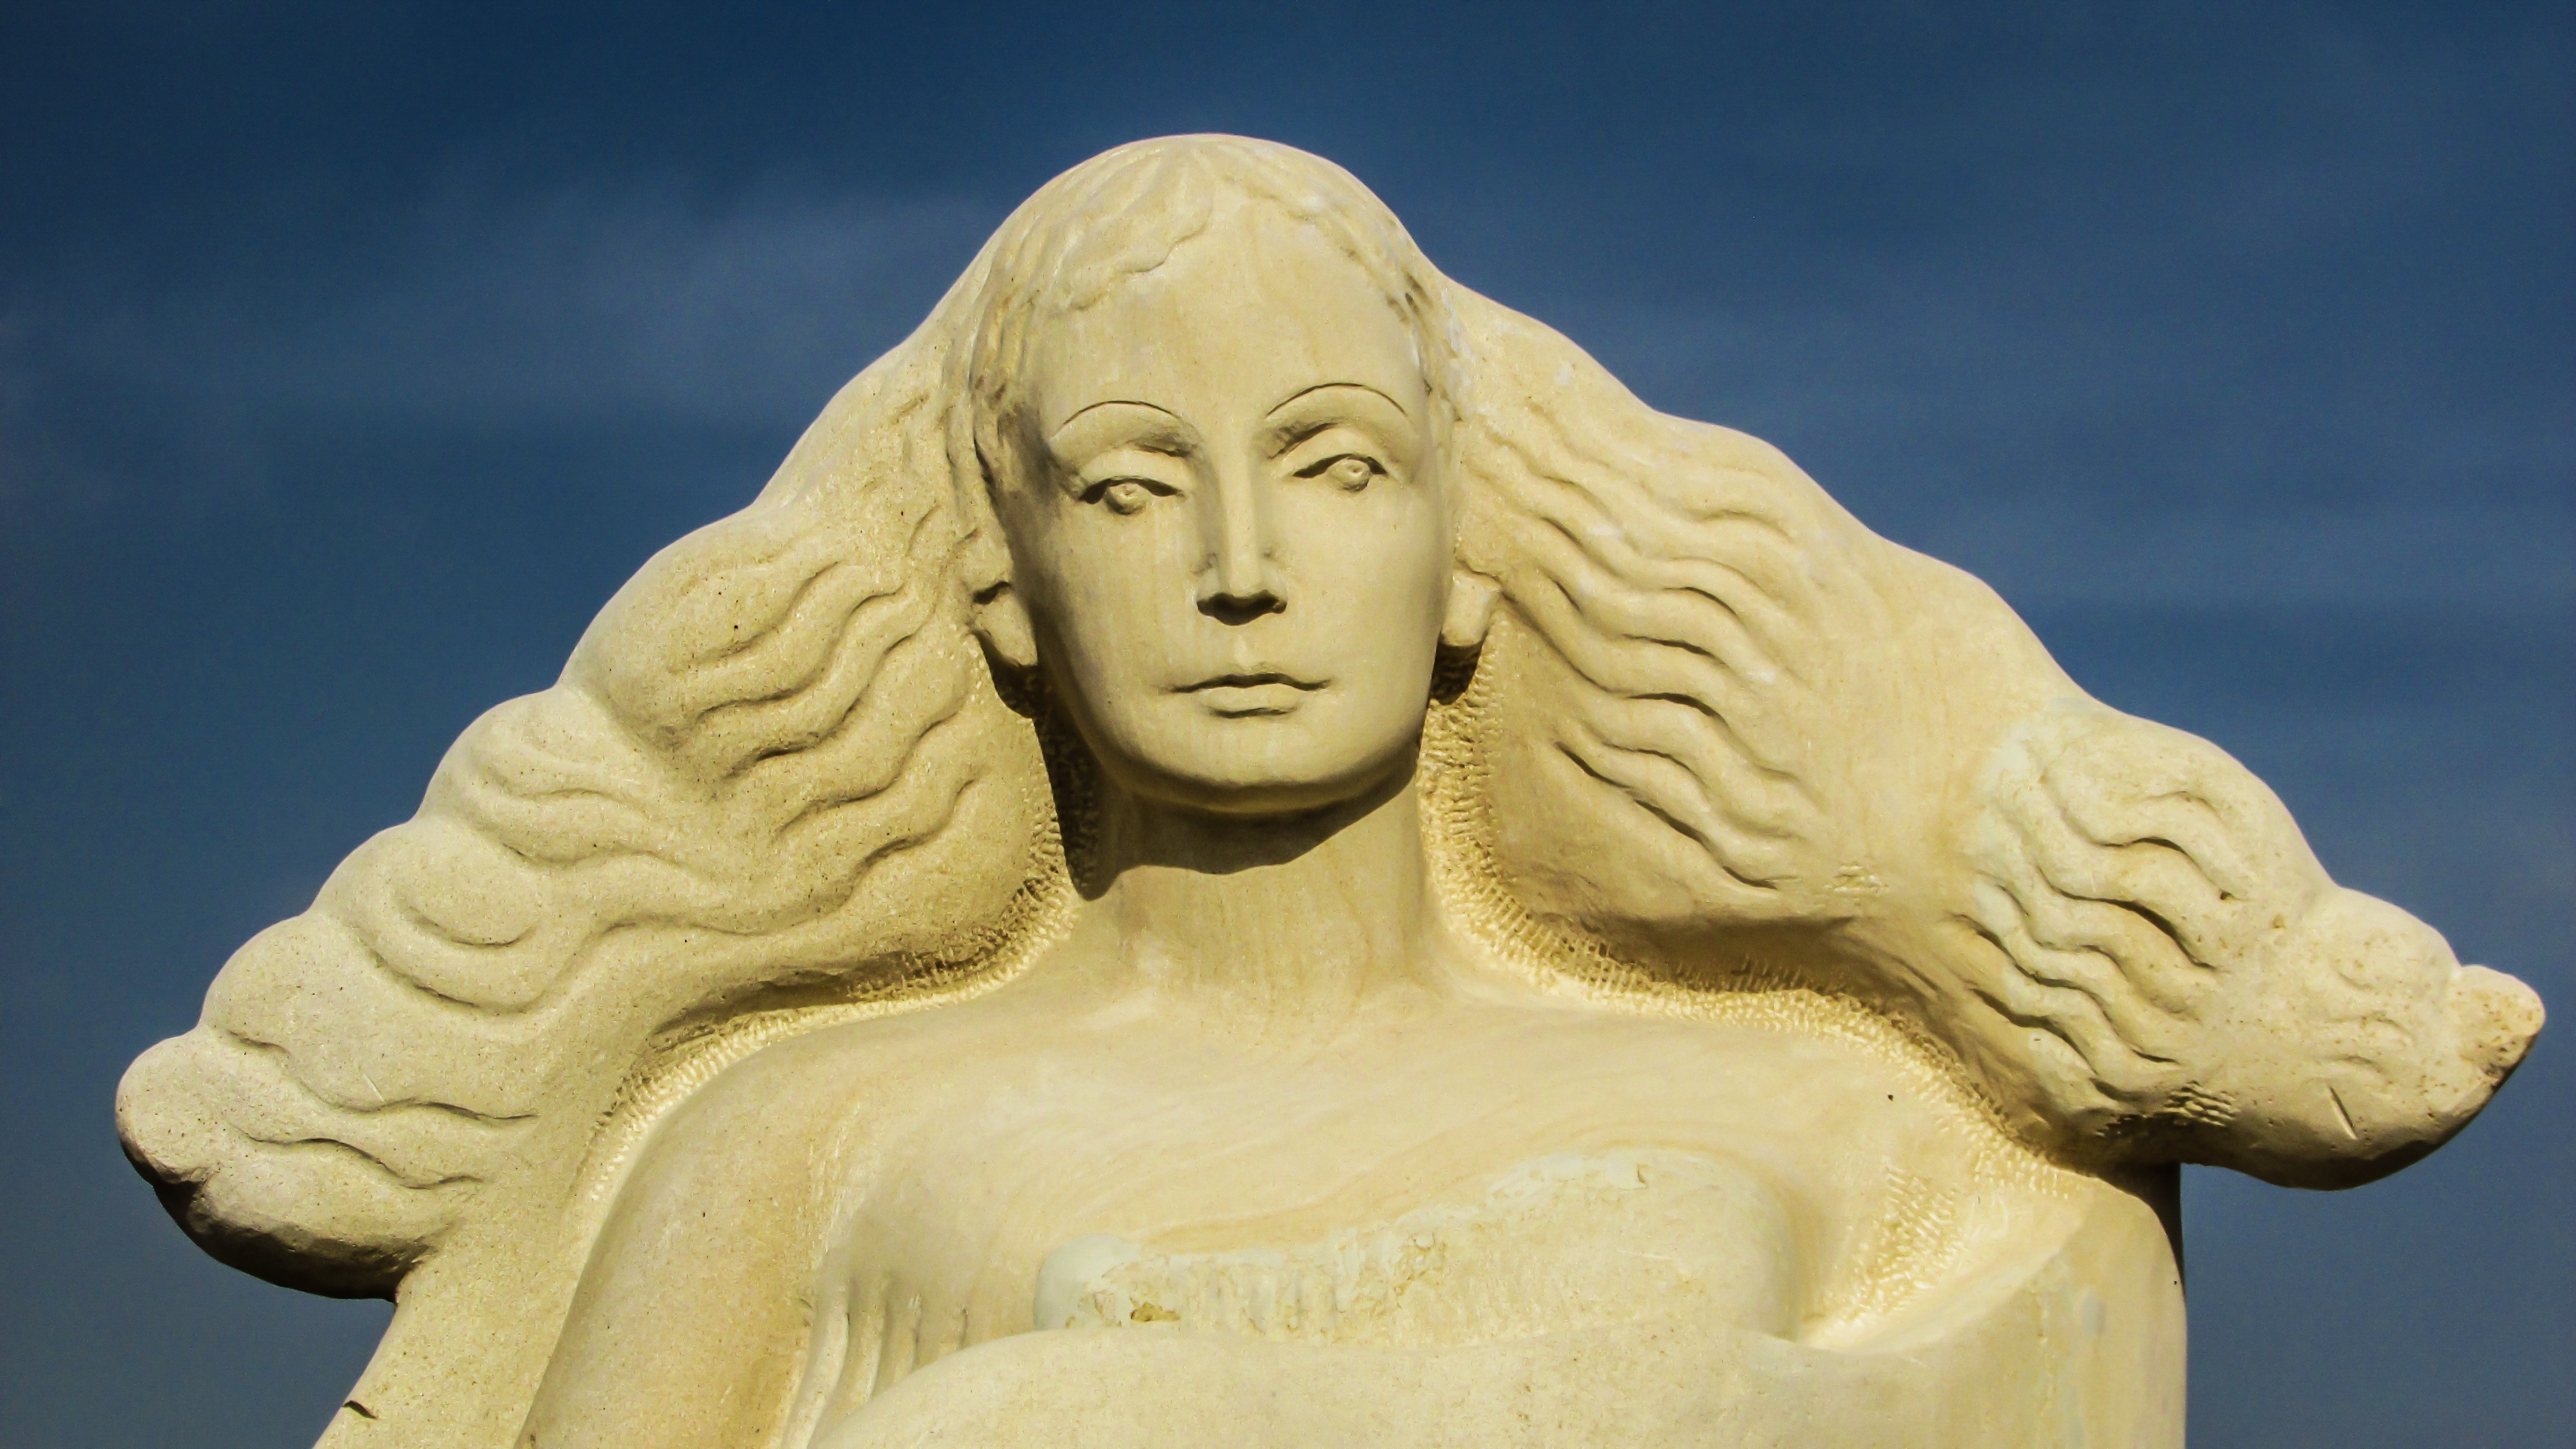
outdoor, sand, woman, monument, statue, sculpture, angel, art, temple, head, carving, cyprus, mythology, ayia napa, stone carving, sculpture park, fictional character, gautama buddha, ancient history, classical sculpture